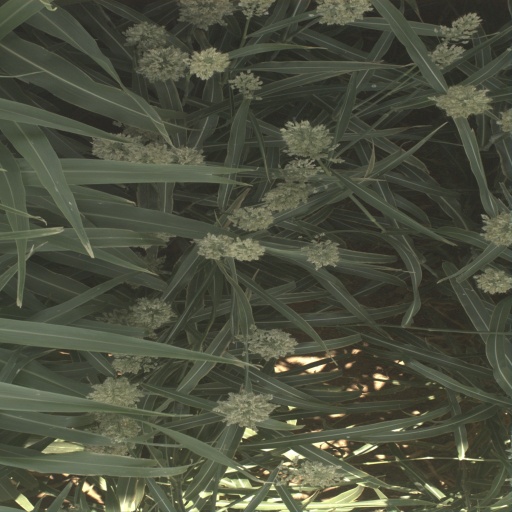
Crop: sorghum